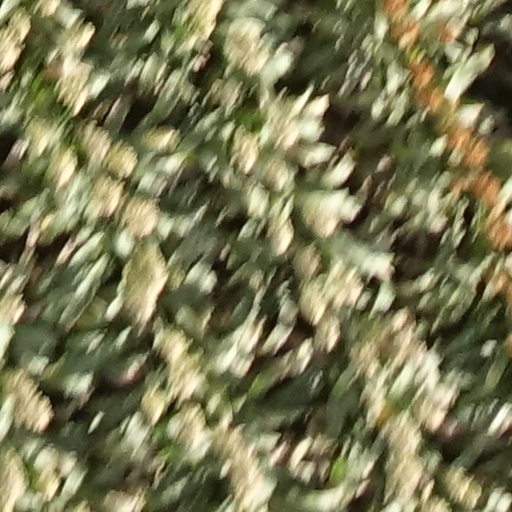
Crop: sorghum